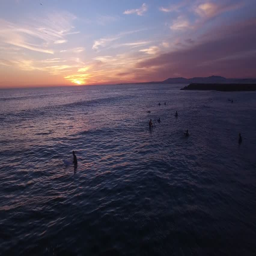
surfers in the water during a beautiful sunset aerial view